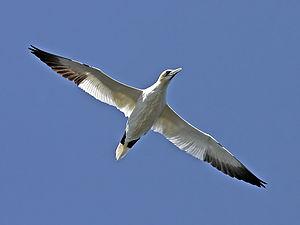
Fou de Bassan עברית: סולה צפונית Íslenska: Súla (fugl) Italiano: Morus bassanus Lietuvių: Šiaurinis padūkėlis
Les ailes sont les membres supérieurs couvert de plumes des oiseaux. Pour de nombreuses espèces, elles permettent le vol.